Uzbek Wikipedia

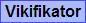
The "wikifier" function which allows editors to convert Cyrillic text into Latin while editing

A new Latin alphabet was introduced to Uzbek after Uzbekistan gained independence from the Soviet Union. Currently, the Latin script is used in school and university textbooks, some newspapers, and some official papers. Since 2004, some official websites have switched over to using the Latin script when writing in Uzbek. However, the use of Cyrillic is still widespread, especially among older Uzbeks and among Uzbeks who live in other countries.